Christianity in the Ottoman Empire

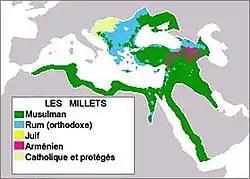
Map of prevailing religions in the territories of the Ottoman Empire in the late 16th century.

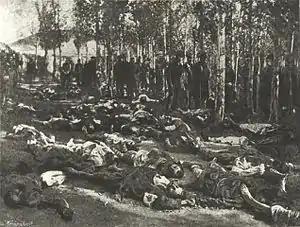
A photograph taken of the Hamidian massacres, 1895. It is estimated that between 200,000 and 300,000 Christians lost their lives.

Under Ottoman rule, dhimmis (non-Muslim subjects) were allowed to "practice their religion, subject to certain conditions, and to enjoy a measure of communal autonomy" (see: Millet) and guaranteed their personal safety and security of property. In exchange for the guarantee of said security, citizens who fell under the category dhimmis paid a jizya, which was a tax exclusive to dhimmis. In addition, Dhimmis had certain rules to follow that other Muslim citizens did not. For example, Dhimmis were forbidden from even attempting to convert Muslim citizens to their religious practice, and during some periods, the state decreed that people of different millets should wear specific colors of, for instance, turbans and shoes — a policy that was not, however, always followed by Ottoman citizens. The Ottoman Empire was therefore not a state with legal equality of religions, non-Muslims were inferior, legally, to Muslims. While recognizing this inferior status of dhimmis under Ottoman rule, Bernard Lewis, professor emeritus of Near Eastern Studies at Princeton University, argues that, in most respects, their position was "very much easier than that of non-Christians or even of heretical Christians in medieval (Catholic) Europe." For example, dhimmis rarely faced martyrdom or exile, or forced compulsion to change their religion, and with certain exceptions, they were free in their choice of residence and profession.